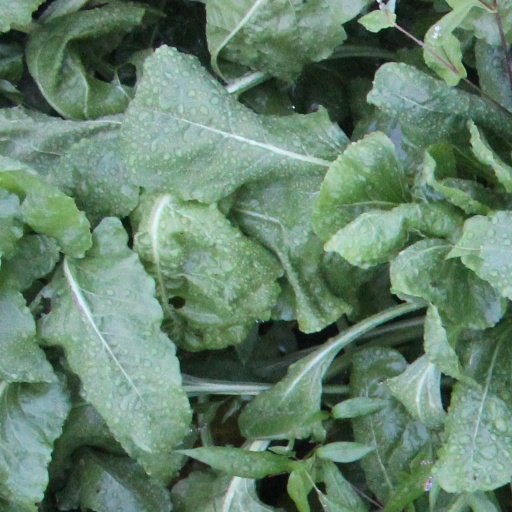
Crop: sugar beet